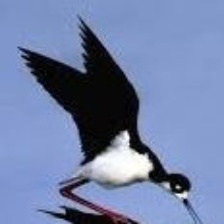
Species: BLACK NECKED STILT
Scientific name: HIMANTOPUS MEXICANUS